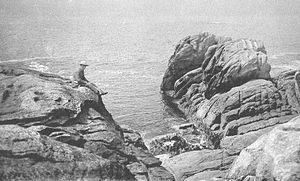
Saint-Guénolé-Penmarc'h
Saint-Guénolé est le quartier nord-ouest — formant une agglomération distincte — de la commune de Penmarc'h, en Pays Bigouden, dans le Finistère. Important port de pêche, il est en 2012, dans le classement des ventes en criée des bateaux français, le cinquième port de pêche de France en tonnage, et le septième en valeur. Il est le quatrième port sardinier de France.
Penmarch [pɛ̃maʁ] est une commune française du département du Finistère, en région Bretagne.